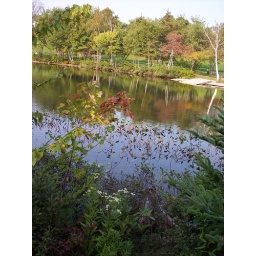
The lake near my house in Dartmouth. I'm looking foward to swimming in it next summer.